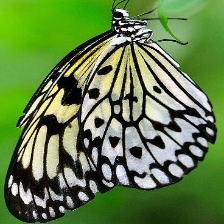
Species: PAPER KITE